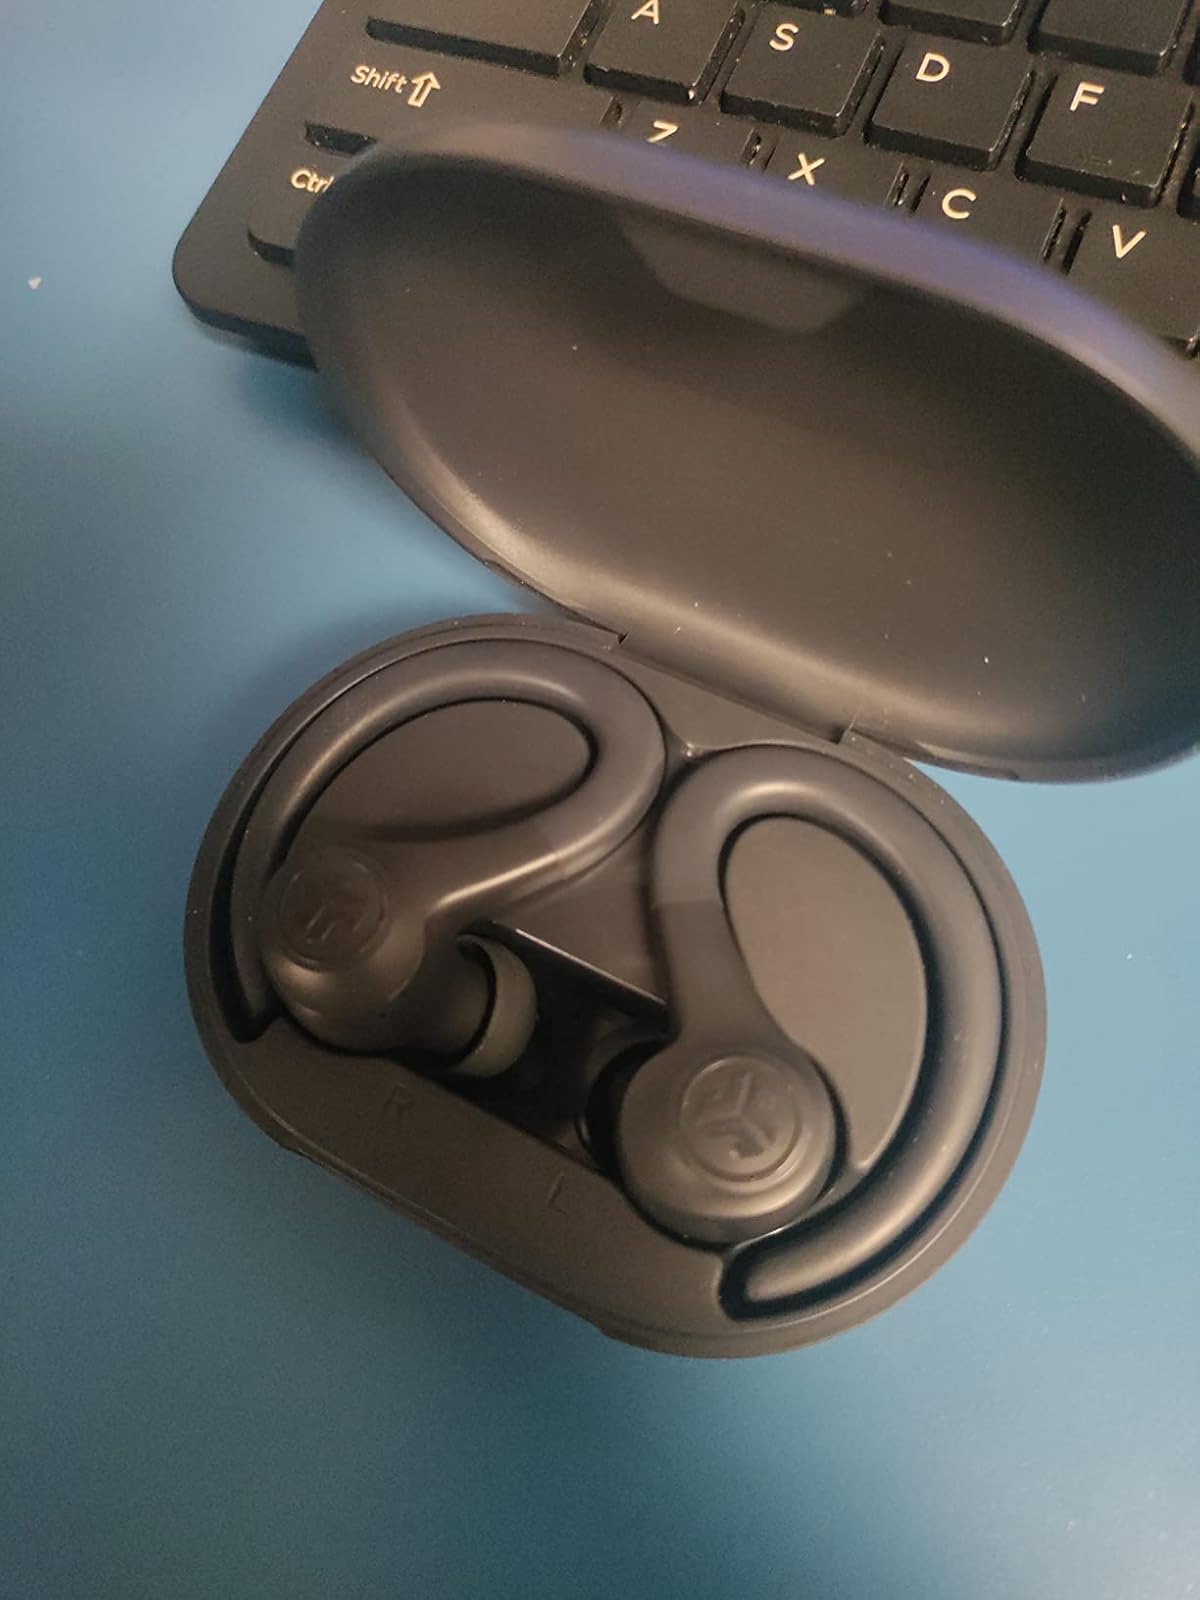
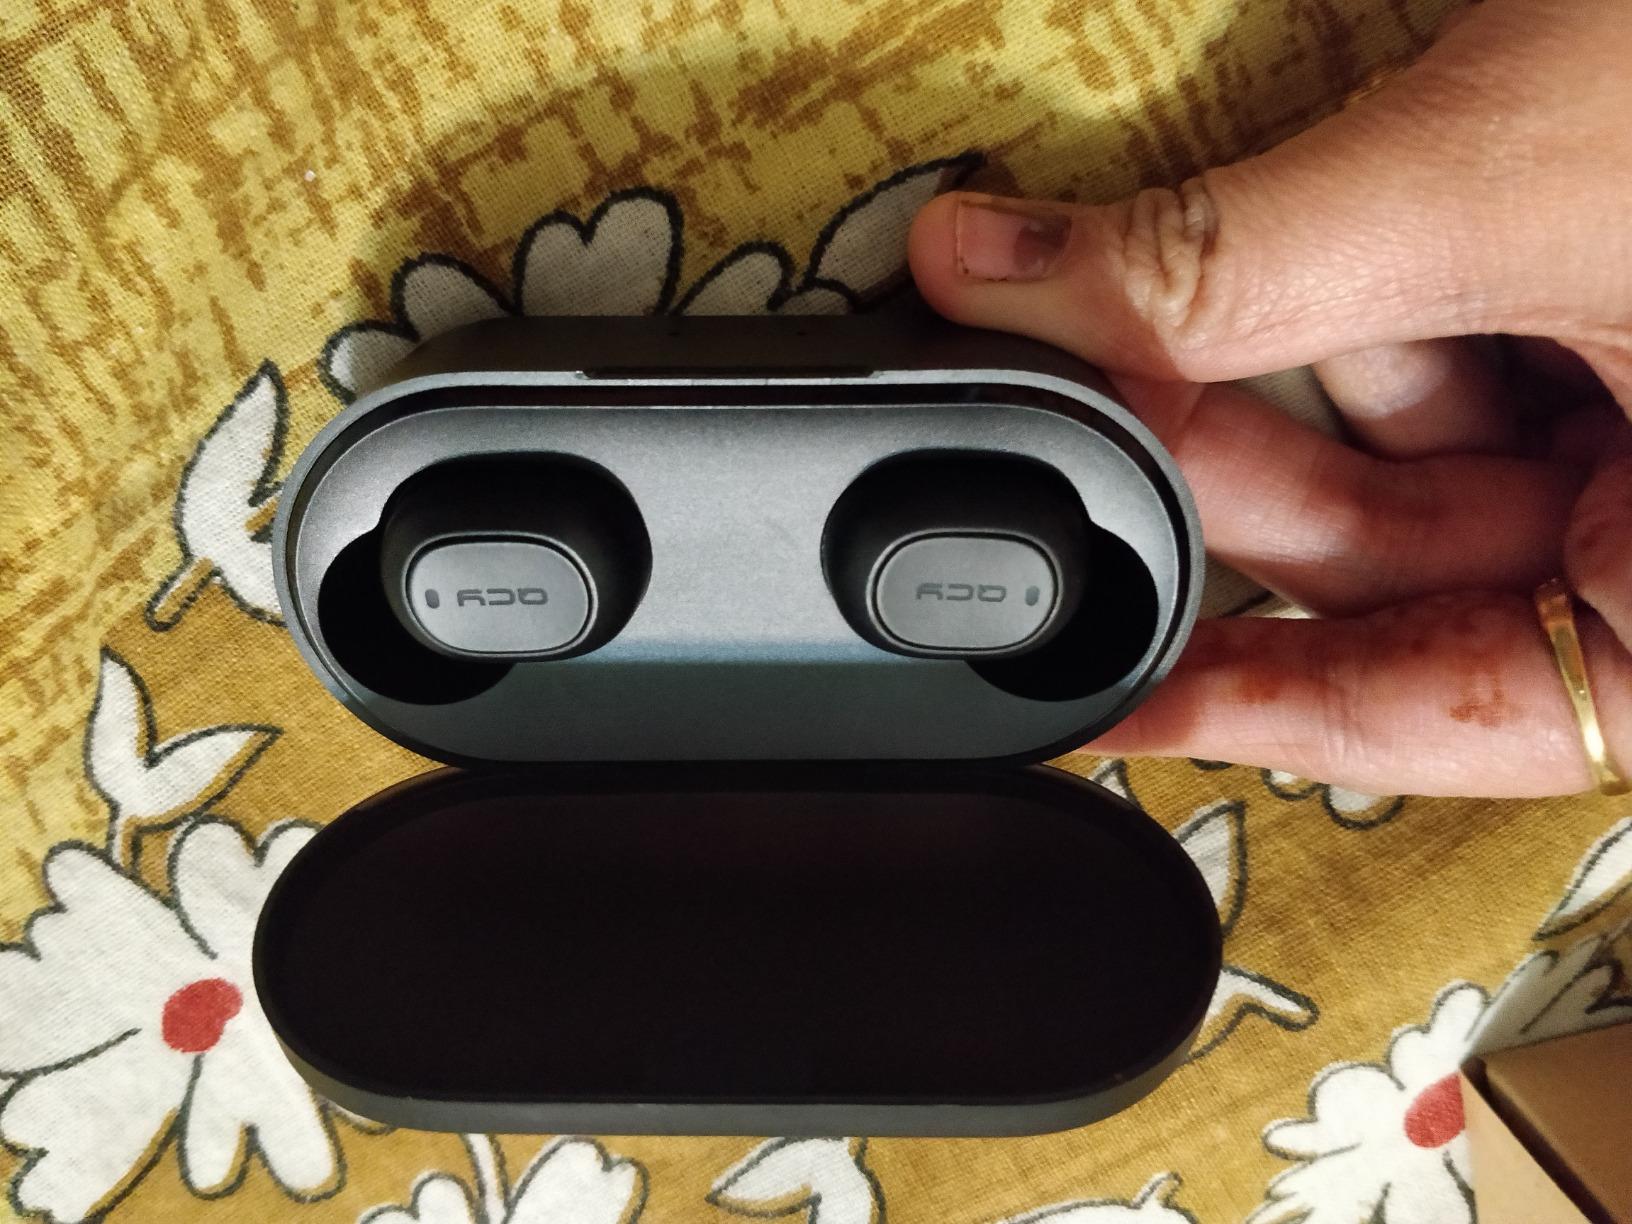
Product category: earbuds
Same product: no